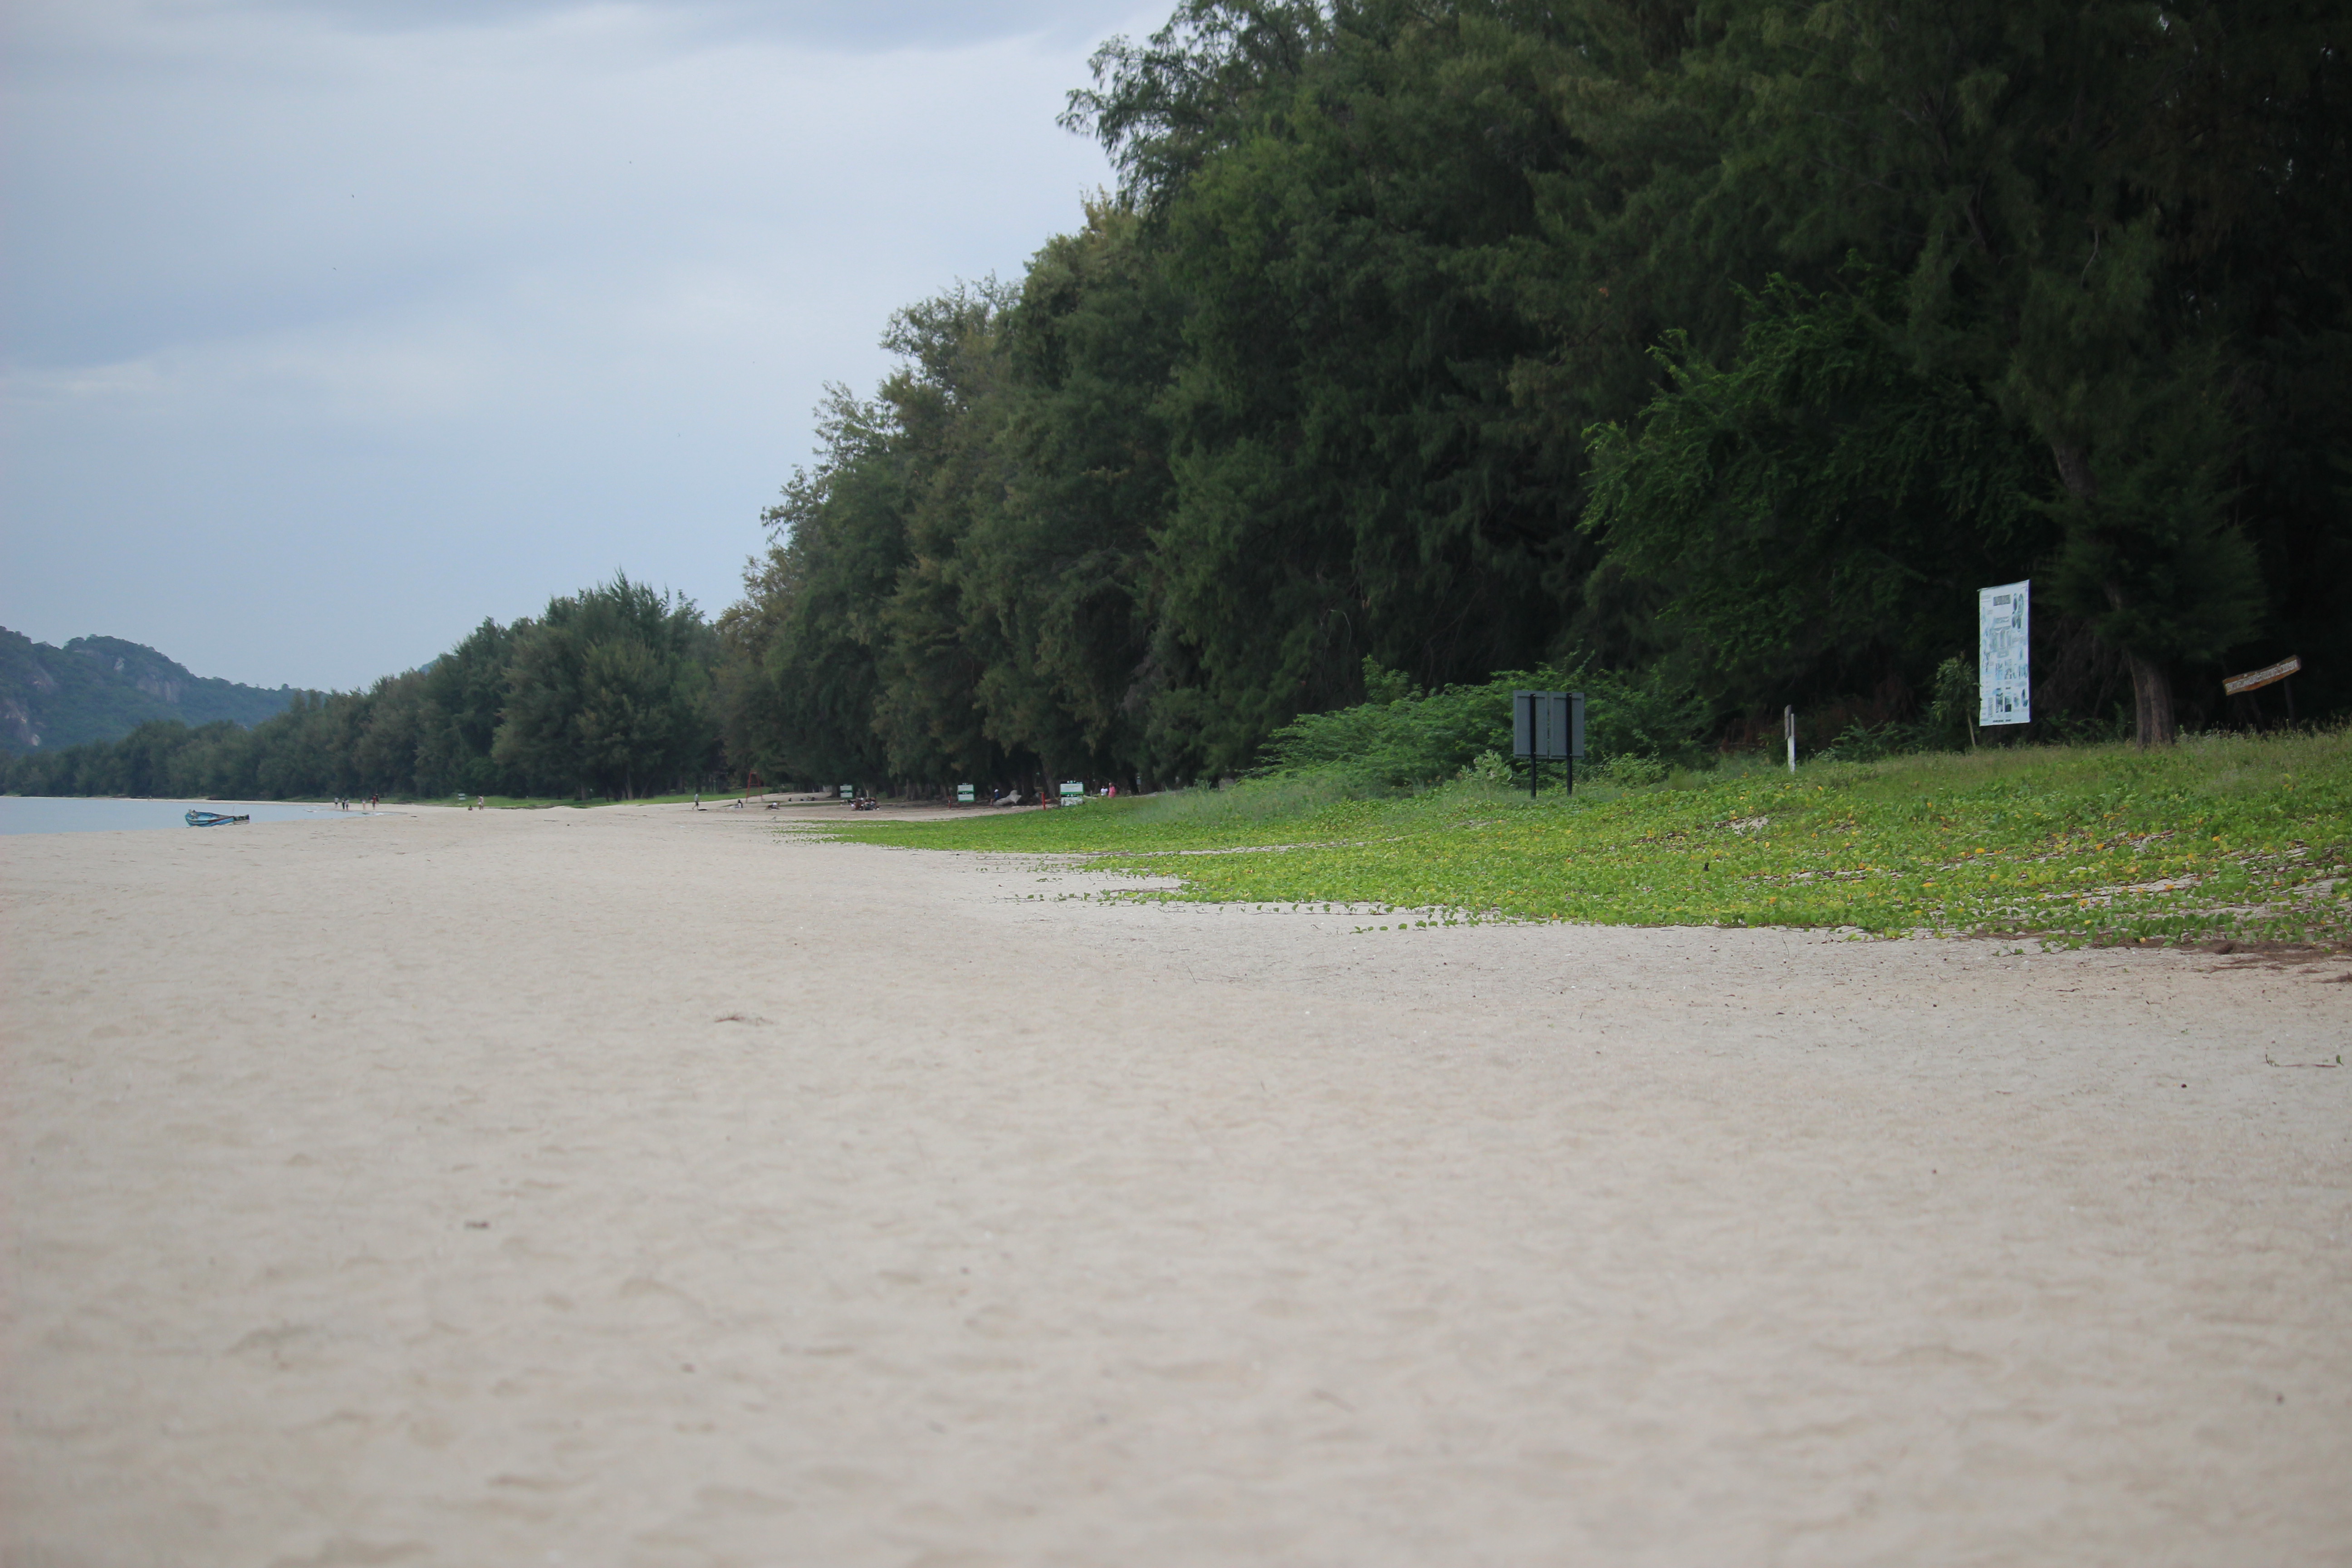
beach, body of water, water, shore, sky, tree, coastal and oceanic landforms, coast, river, sea, lake, sand, bank, bay, ocean, vacation, grass